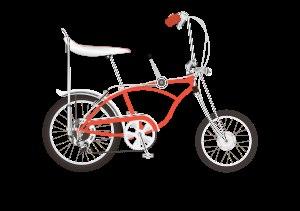
Le BMX est un sport extrême cycliste, physique, technique et spectaculaire. Il est divisé en deux catégories : la Race où les rideurs font la course, et le Freestyle où les rideurs font des figures. Les pratiquants de ce sport sont nommés pilotes, bicrosseurs, riders.